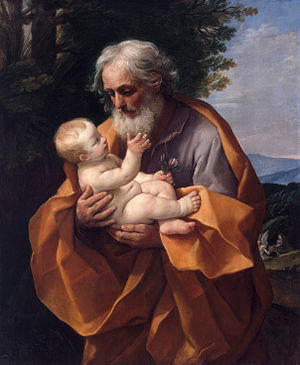
Jakobs Forevangelium
Josef med Jesusbarnet, maleri af Guido Reni omkring 1635. Opfatningen af Josef som en gammel mand kan føres tilbage til Jakobs Forevangelium.
"Jakobs Forevangelium er et apokryf skrift fra 150-200 og kendes fra mange håndskrifter. Titlen ""forevangeliet"" skyldes, at udgiverne betragtede det som en indledning til Markusevangeliet eller en forhistorie til Matthæus- og Lukasevangeliet. Forfatternavnet skyldes det 25. kapitel, hvor det ses, at Jesu bror Jakob er forfatteren; men det drejer sig om et pseudonym. Forfatteren kender ikke til forholdene i Palæstina, så teksten kan ikke stamme derfra. I østkirken vandt teksten stor udbredelse, da den indgik i festliturgierne for jomfru Maria og hendes mor Anna. I vestkirken blev den derimod betragtet som kættersk og forblev ret ukendt frem til 1552, hvor det første gang kom i en latinsk oversættelse. I 1564 udkom en græsk tekst.